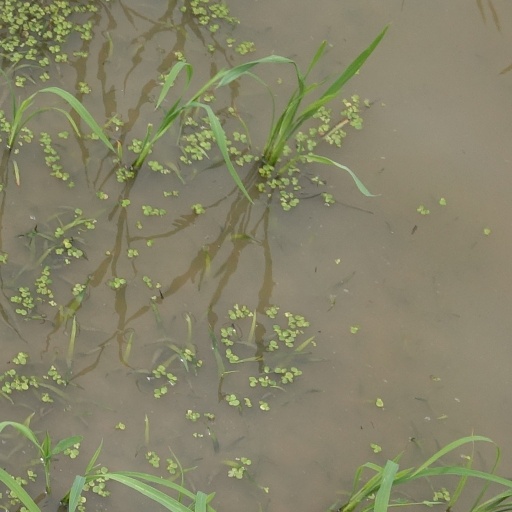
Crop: rice